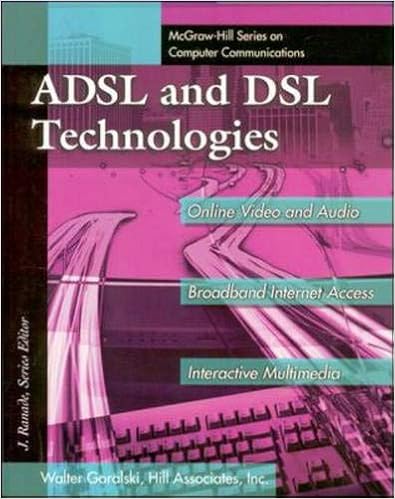
ADSL and DSL Technologies
Category: Books
From the Back Cover Discover how to unclog the Internet bottleneck and move data across the public switched telephone network faster than ever before! What loads Web pages up to 50 times faster and cheaper the ISDN (Integrated Services Digital Network) channels, the fastest data transmission technology currently available to home users? ADSL (Asymmetric Digital Subscriber Line) technology. It's here today, and it uses the existing copper lines that already connect 600 million subscribers to the PSTN. Recently released standards promise to spur rapid growth in the development of a new high-speed ADSL-based applications--vastly faster Internet access and new broadband services like entertainment video telecommuting, video conferencing, enhanced telephhone, and more. Now telecommunication engineers, vendors, and business managers in the cable and telephone industries can quickly get a handle on ADSL technology - without having to wade through ADSL guidebook sorts it all out and translates it into terms that everyone involved with this new technology (carrier personnel, educators, consultants, and consumers) can understand. Topics covered include: Applications of ADSL technology in video conferencing, telecommuting, and online video; DSL architecture and all of tis variants - DSL, ADSL, HDSL (High-Speed digital Subscriber Line), and VDSL (Very high-speed Digital Subscriber Line); complete coverage of the evolution of digital transmission methods; convergence of DSL and ATM (Asynchronous Transmission Mode) technologies; In-depth discussion and analysis of ADSL. If you need to not only understand ADSL technology, but also how to apply and install it, this highly readable and practical book is for you. It includes numerous real-world applications and examples that will help you quickly and cost-effectively tap the awesome power of ADSL.
Features: An exploration of the standard that the author hopes will be the "next big thing" in Internet telephony. The author traces the history of the acronym-happy industry to its humble beginnings in the days when humans did the switching to show the evolution of the technology. Along the way he covers the architecture of the public switched telephone network (PSTN), digitizing the PSTN, ISDN, packet switching, the xDSL family of technologies, and HDSL 1 and 2. The second half of the book covers ASDL, DSLAM, VDSL, international issues and xDSL, and current issues in DSL. Appends information about the online ADSL Forum. Annotation c. by Book News, Inc., Portland, Or.